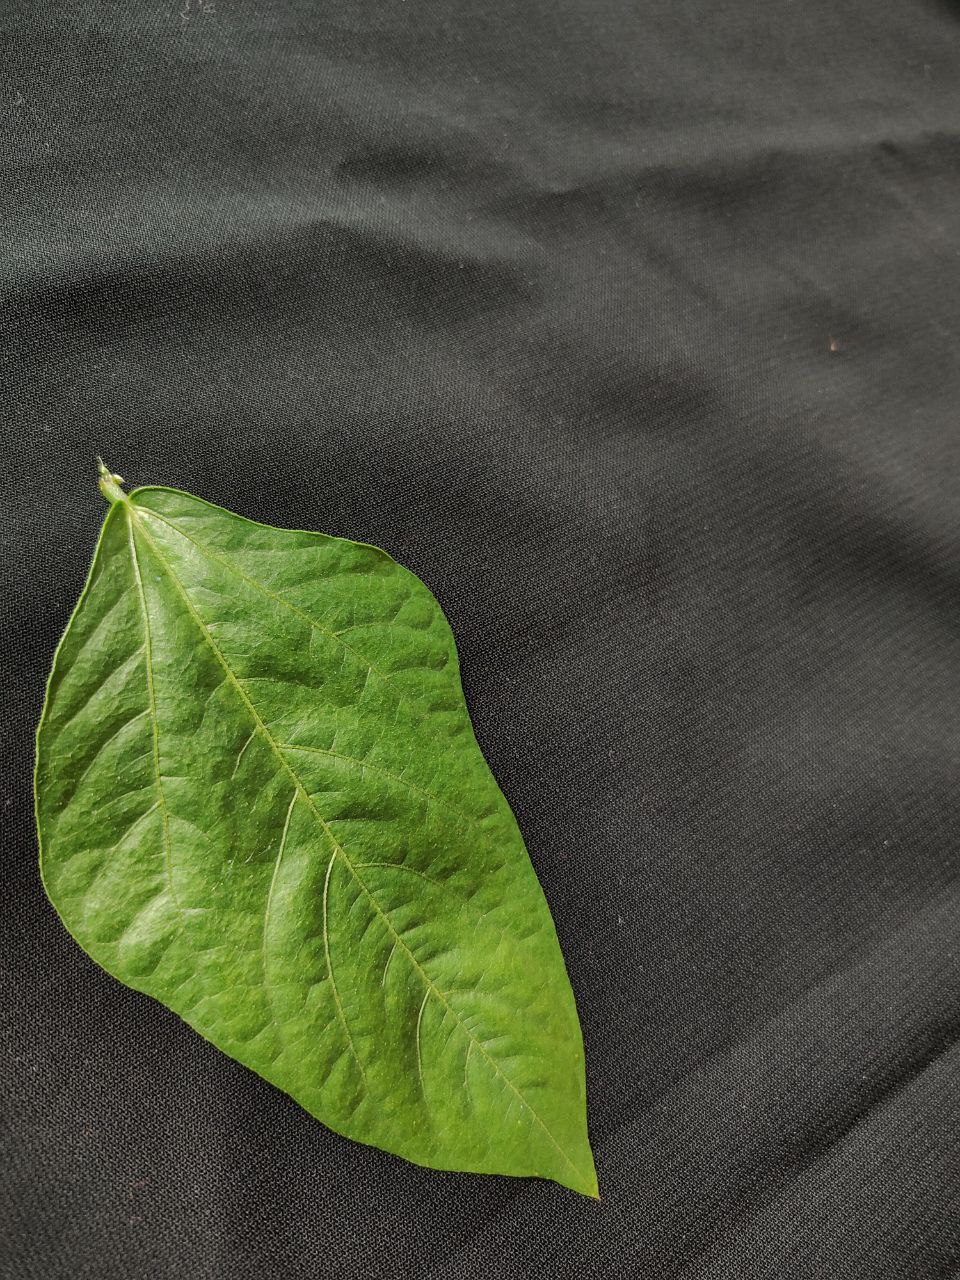
Crop: cowpea
Leaf condition: Fresh Leaf